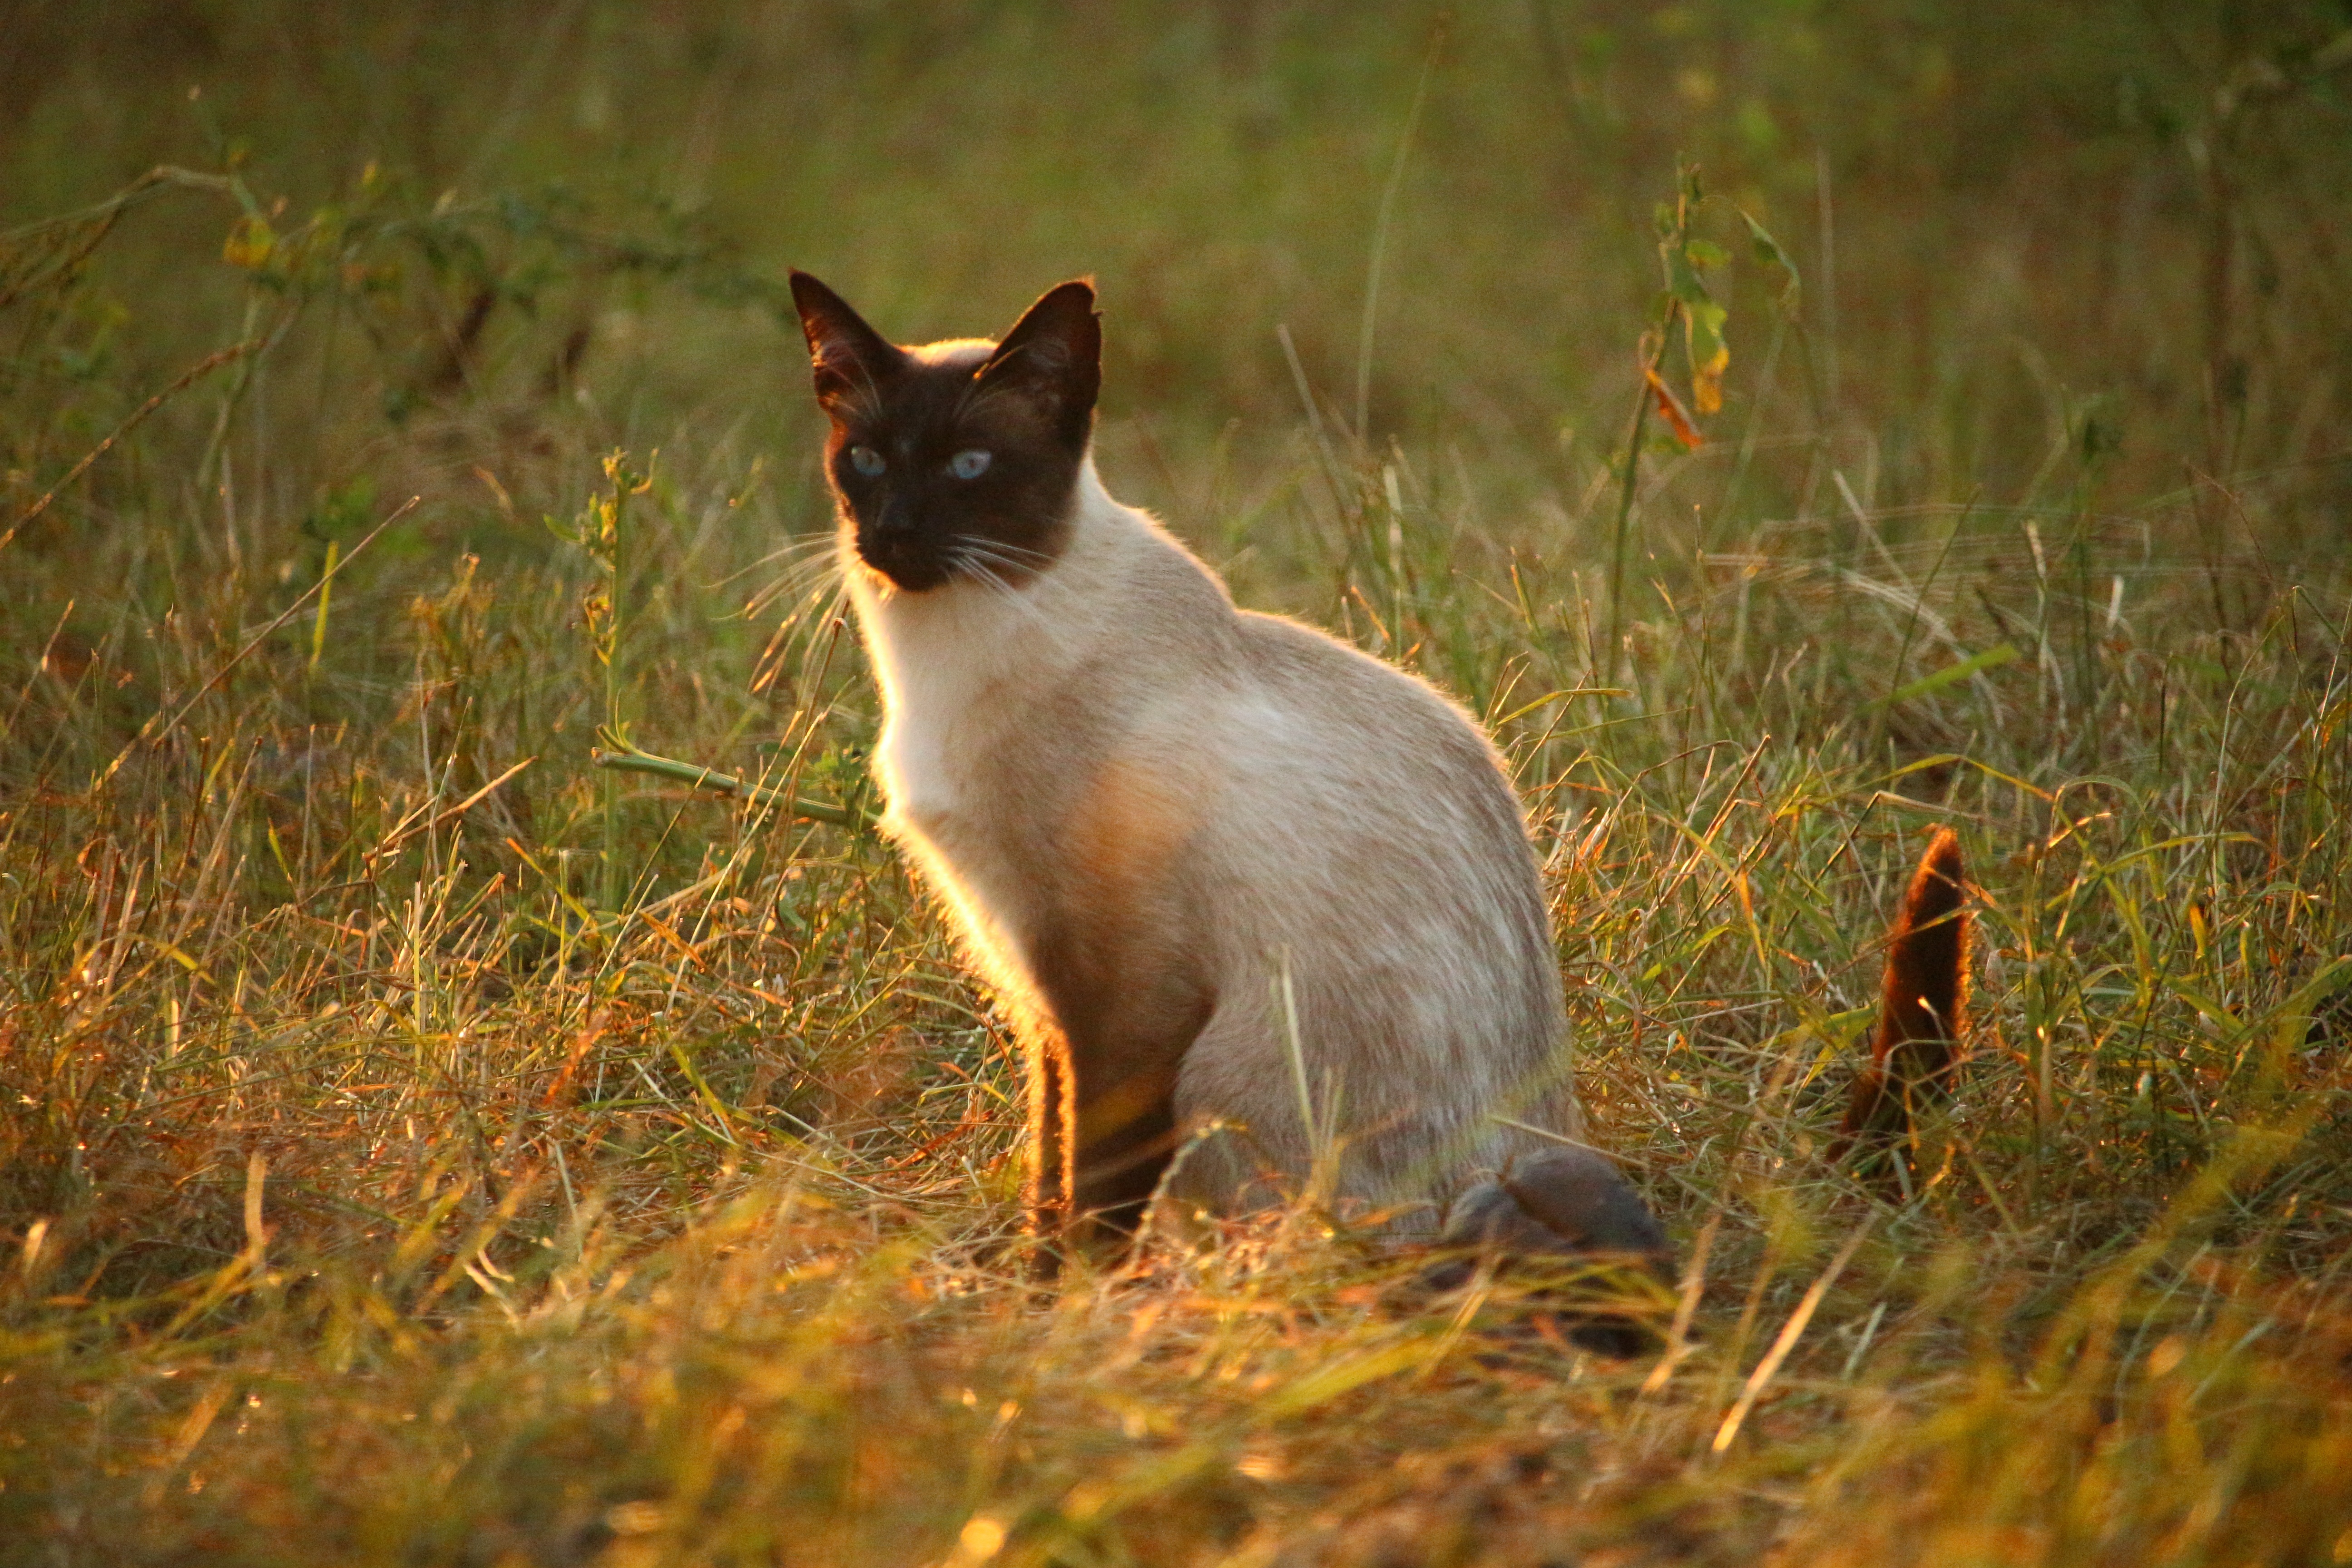
grass, sun, prairie, wildlife, cat, autumn, mammal, fauna, siam, whiskers, vertebrate, mieze, siamese, siamese cat, breed cat, evening light, wild cat, small to medium sized cats, cat like mammal